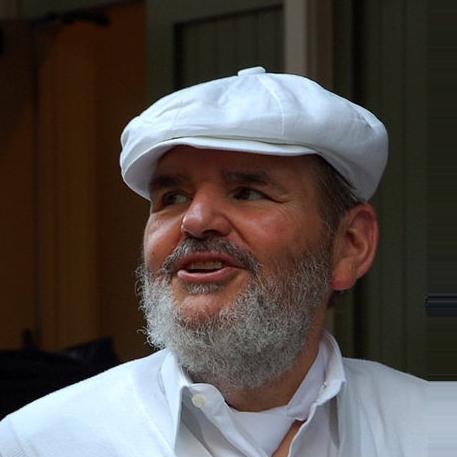
Age: 67